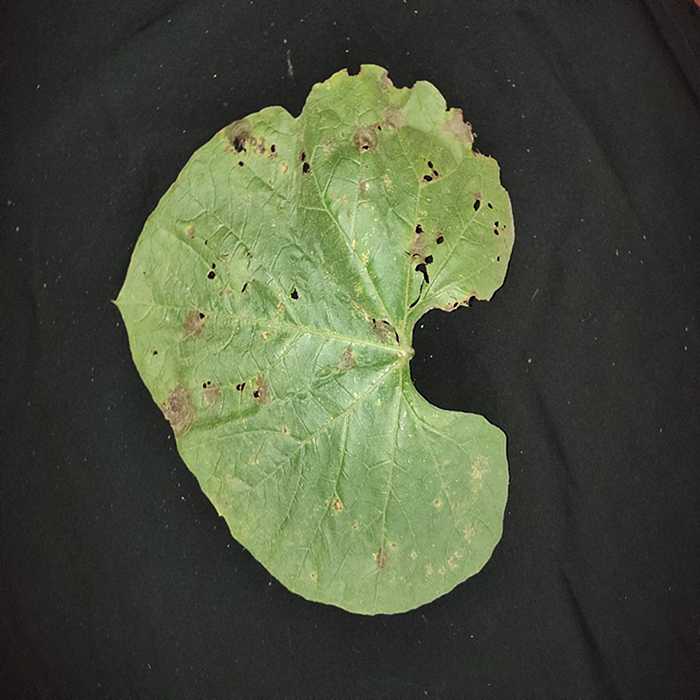
Plant: Bottle gourd
Label: Anthracnose